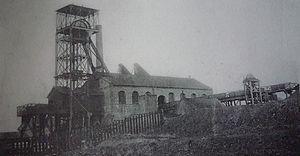
La Fosse de Saint-Saulve de la Compagnie des mines de Marly était un charbonnage constitué d'un seul puits situé à Saint-Saulve, Nord, Nord-Pas-de-Calais, France.
La Compagnie des mines de Marly était une compagnie minière qui exploitait la houille dans le Bassin minier du Nord-Pas-de-Calais, à Saint-Saulve. Contrairement aux autres compagnies, celle de Marly n'a pas eu de continuité. La concession est passée de petites périodes d'exploitation à de grandes périodes d'abandon. Les fortes venues d'eau inondent les chantiers de trois fosses, qui sont alors abandonnées et deviennent des avaleresses. Pour les autres, la période d'exploitation est très courte, moins d'une dizaine d'années. Certaines fosses sont réutilisées des décennies après leur fermeture.
Saint-Saulve est une commune française située dans le département du Nord, en région Hauts-de-France.
L'histoire du bassin minier du Nord-Pas-de-Calais retrace en détail tous les faits historiques de l'exploitation de ce bassin minier, exploité intensivement pour la houille présente dans son sous-sol de la fin du XVIIᵉ siècle jusqu'à la fin du XXᵉ siècle.